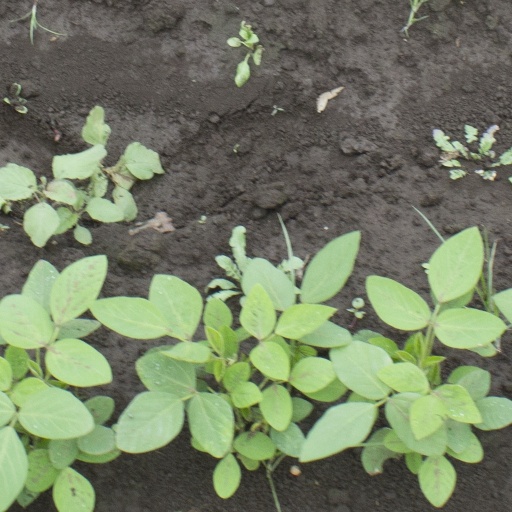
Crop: soybean